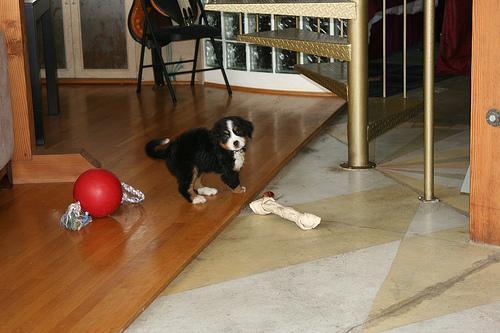
Bernese_mountain_dog